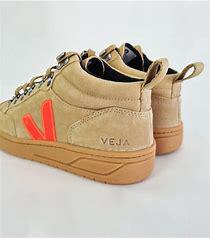
Brand: Veja
Model: 100